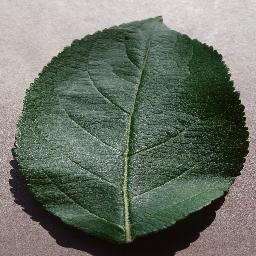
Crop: apple
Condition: healthy